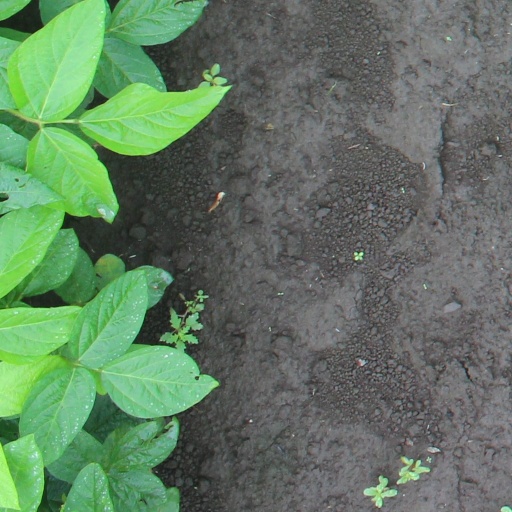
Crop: soybean